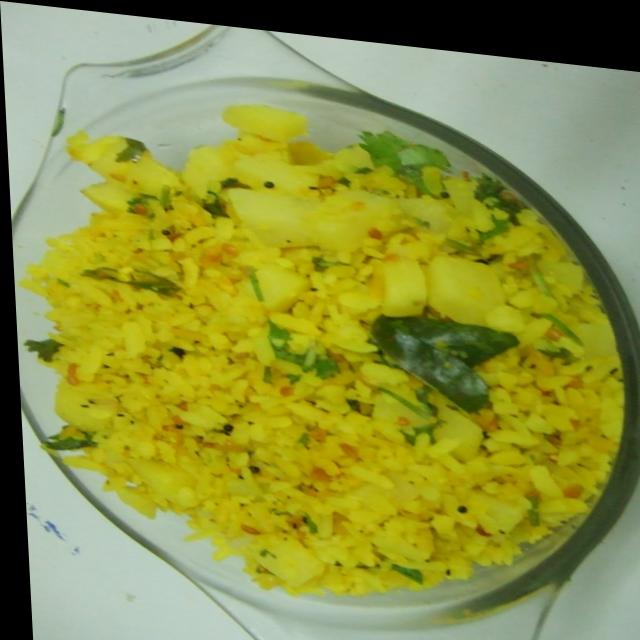
Dish: poha